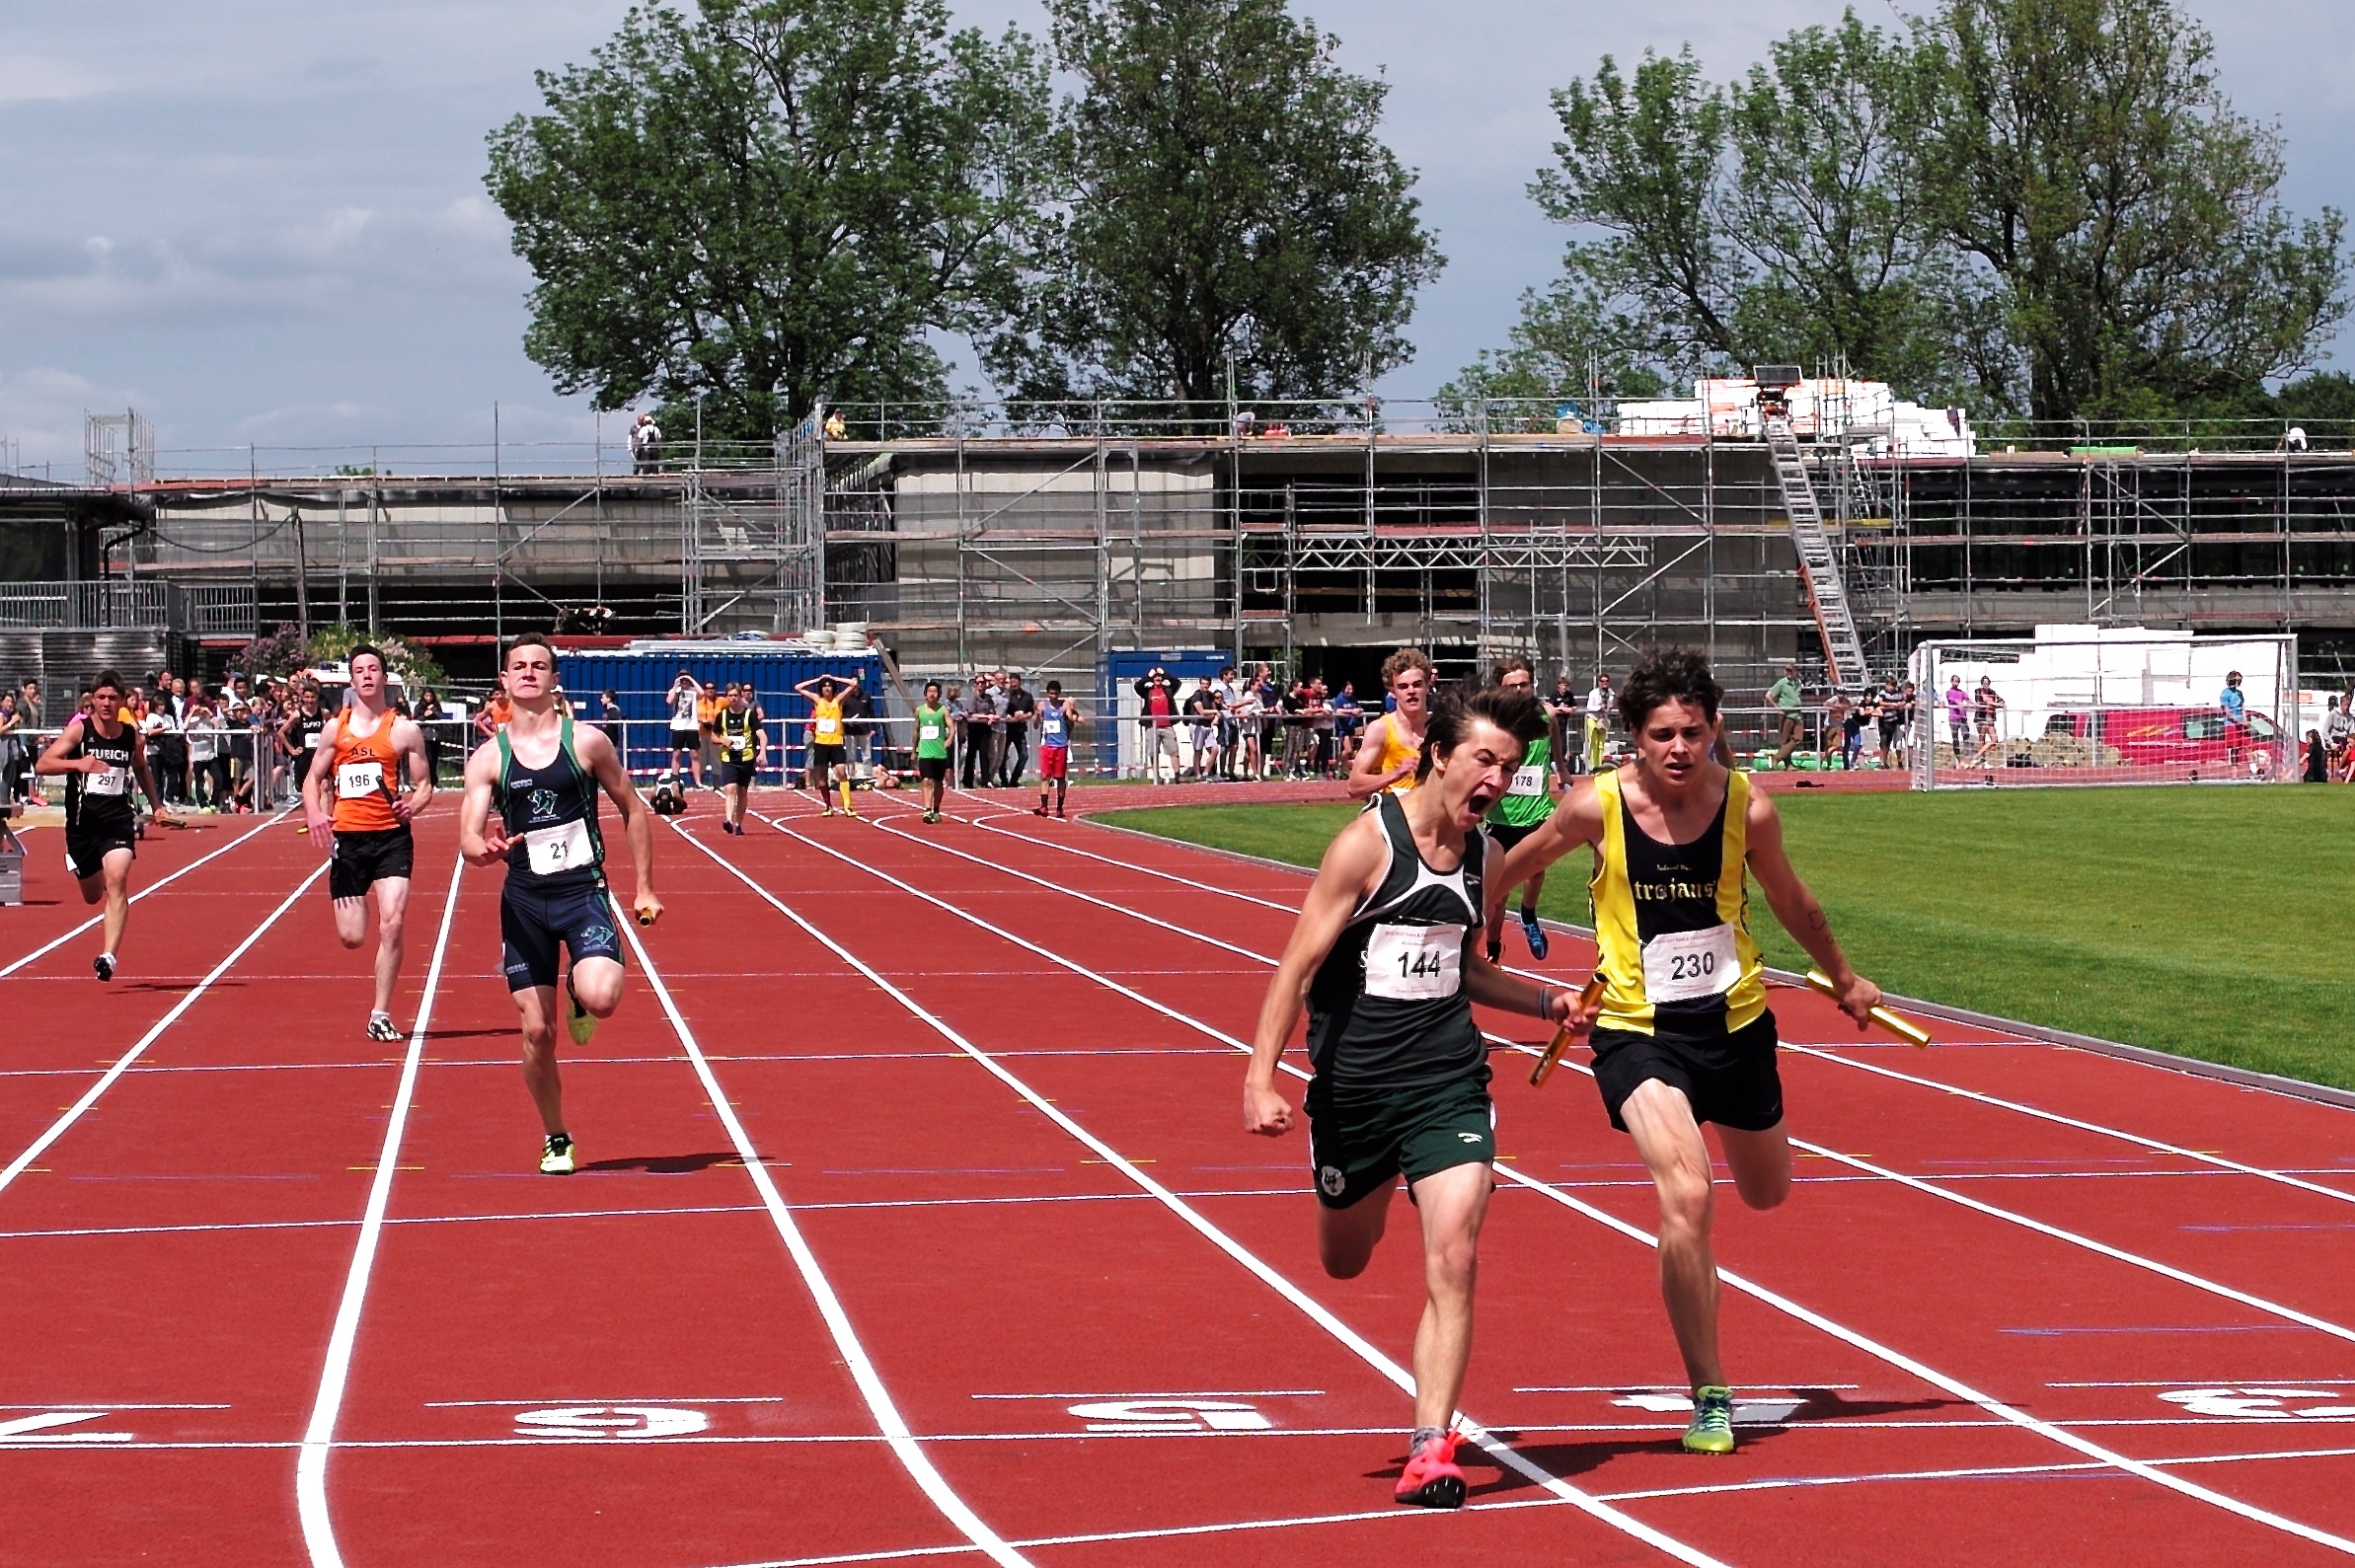
jumping, sports, championship, athletics, sprint, track and field athletics, heptathlon, middle distance running, 800 metres, 110 metres hurdles, 4 100 metres relay, 100 metres hurdles